Hardin County, Illinois

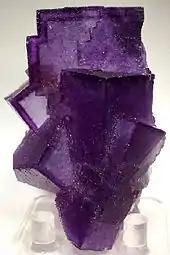
Fluorite mineral specimen from Hardin County

According to the U.S. Census Bureau, the county has a total area of , of which is land and (2.2%) is water. It is the second-smallest county in Illinois by area.